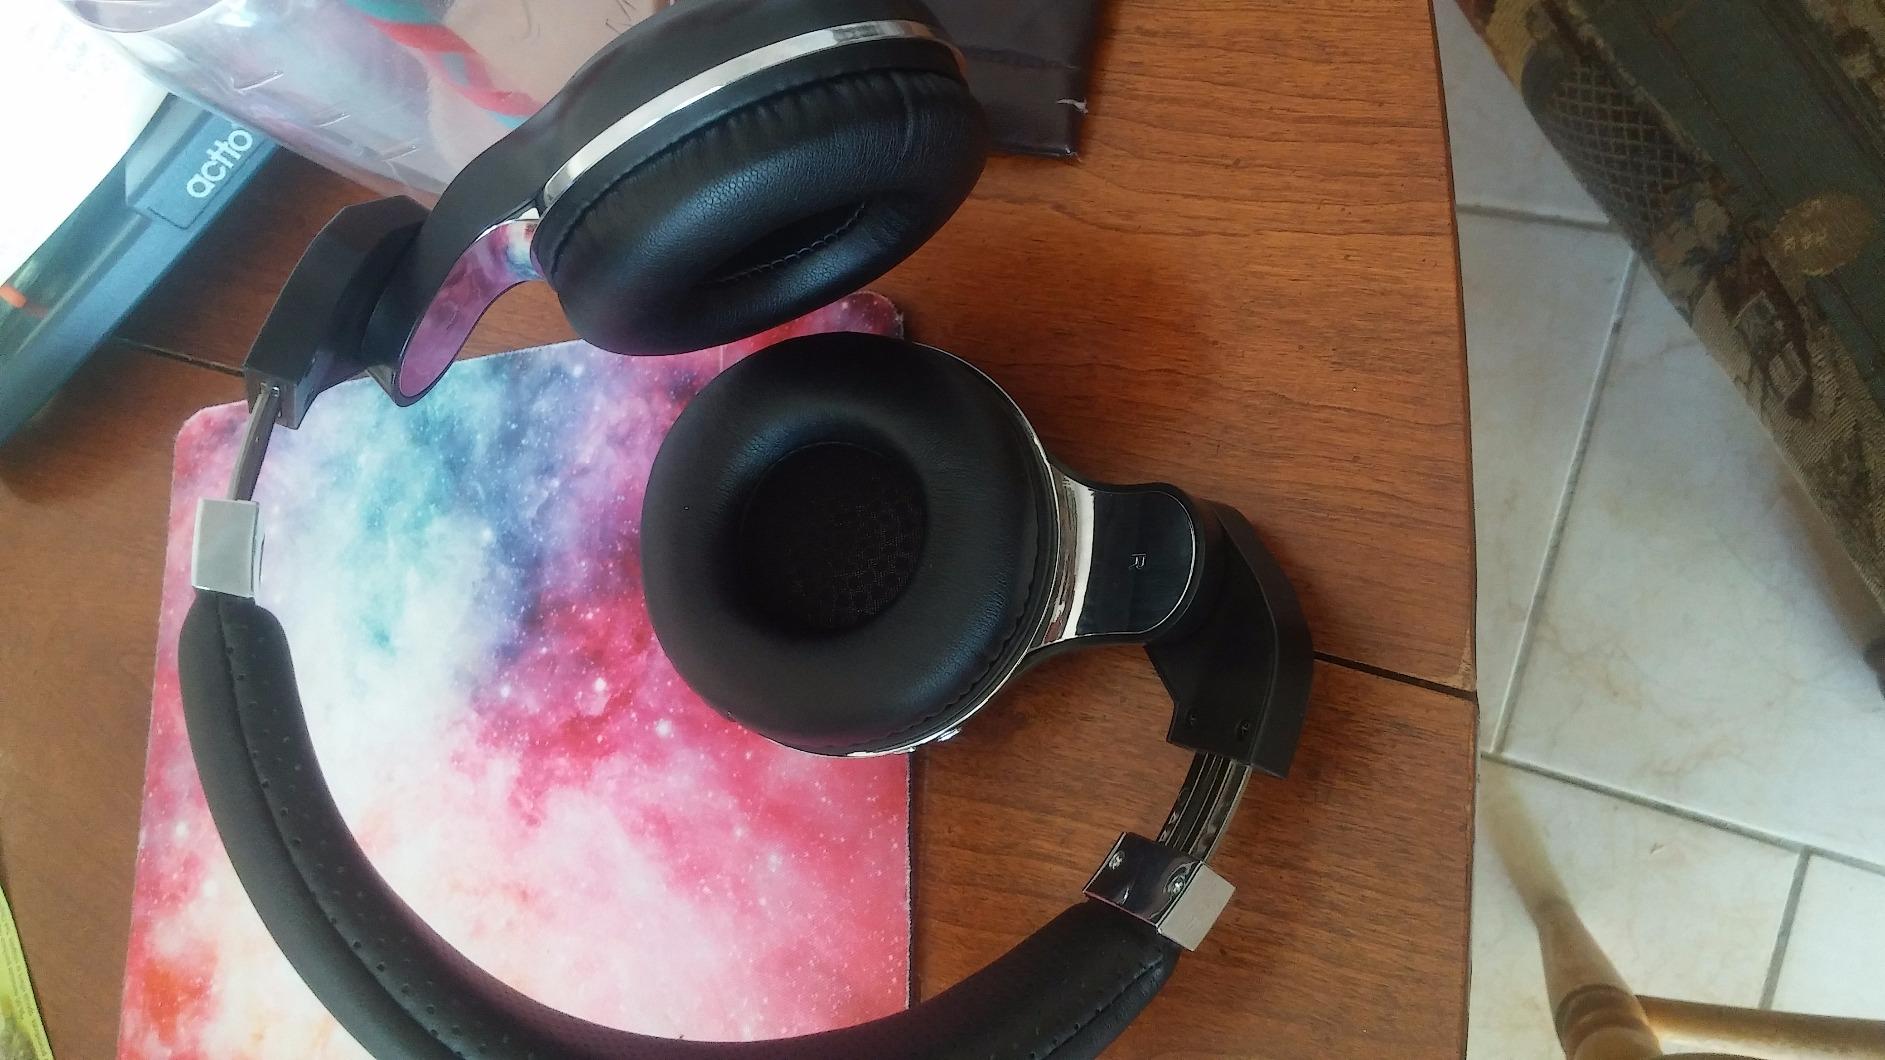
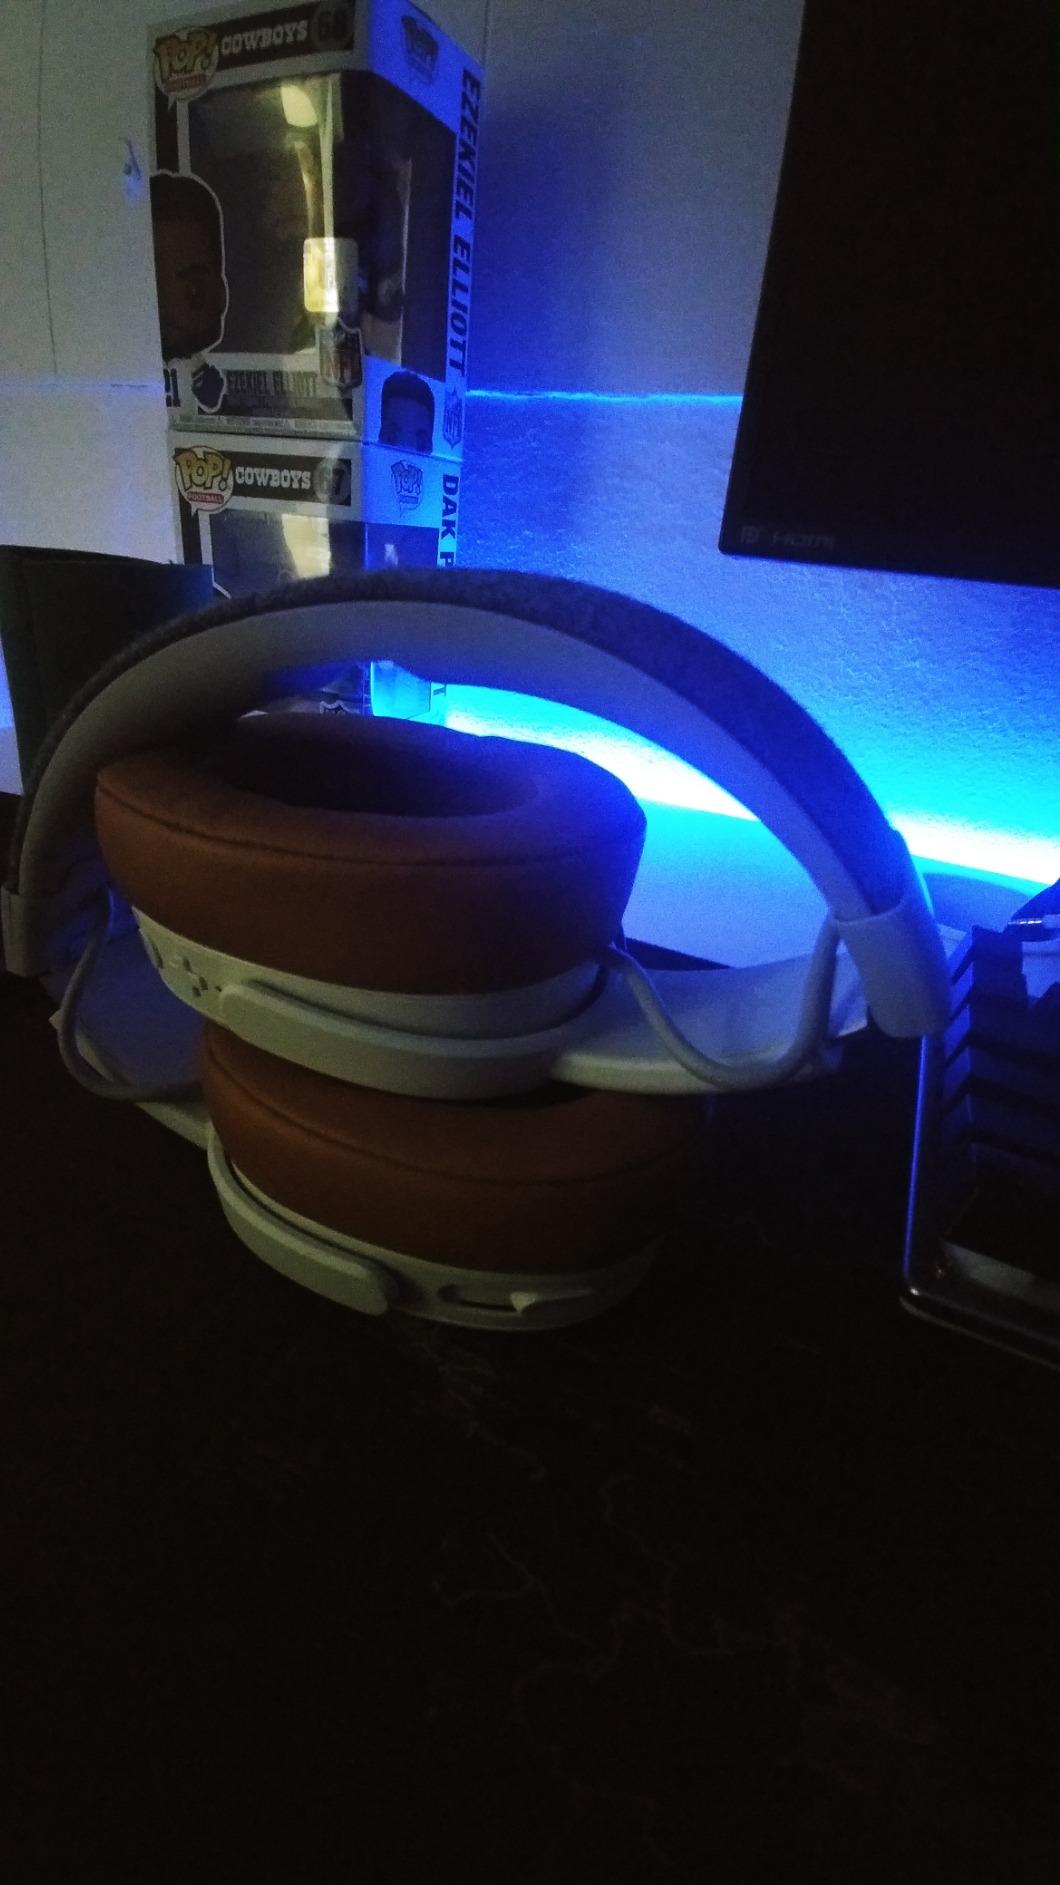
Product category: headphones
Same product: no